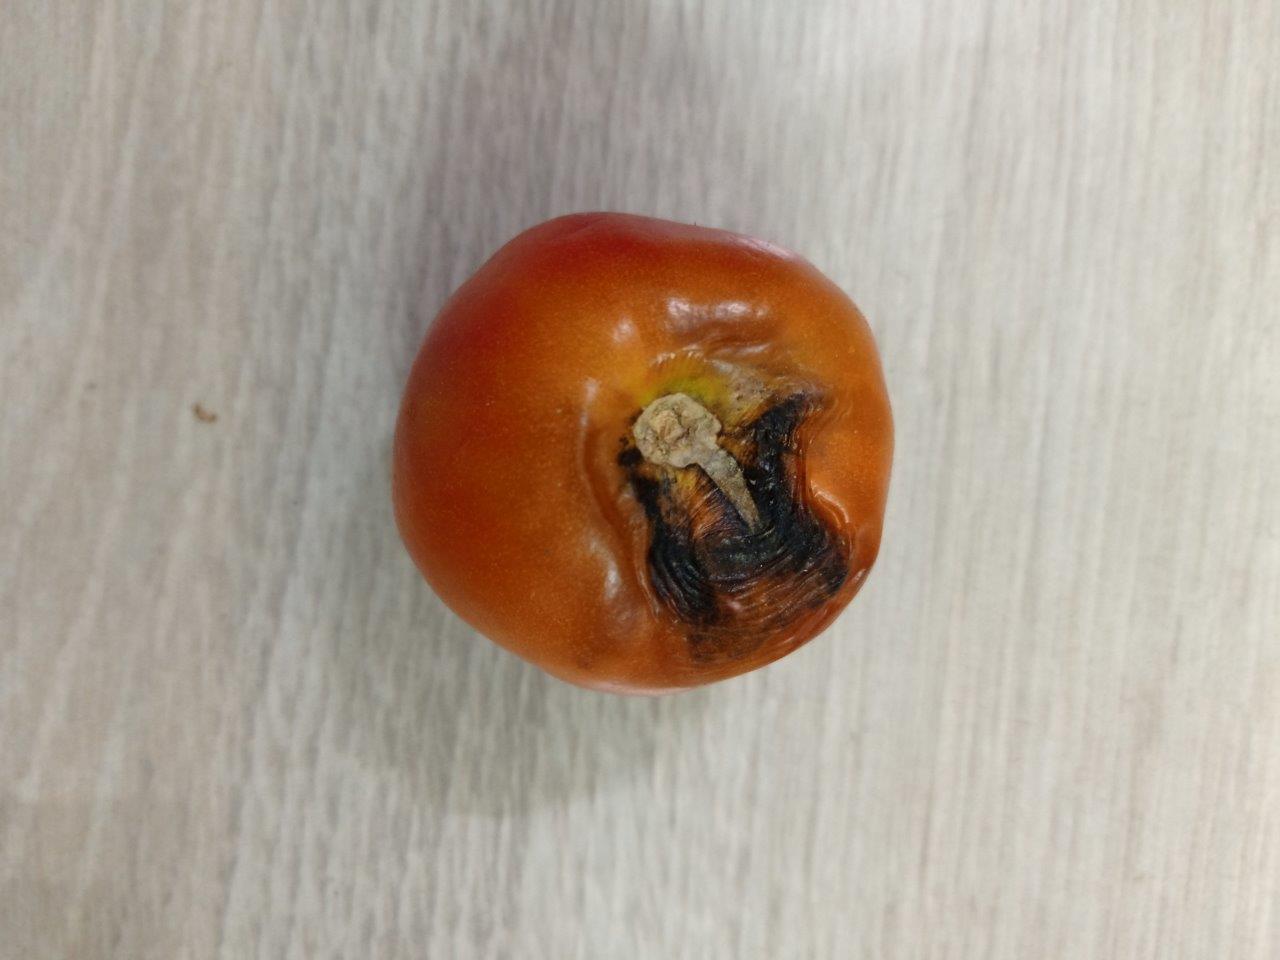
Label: Rotten